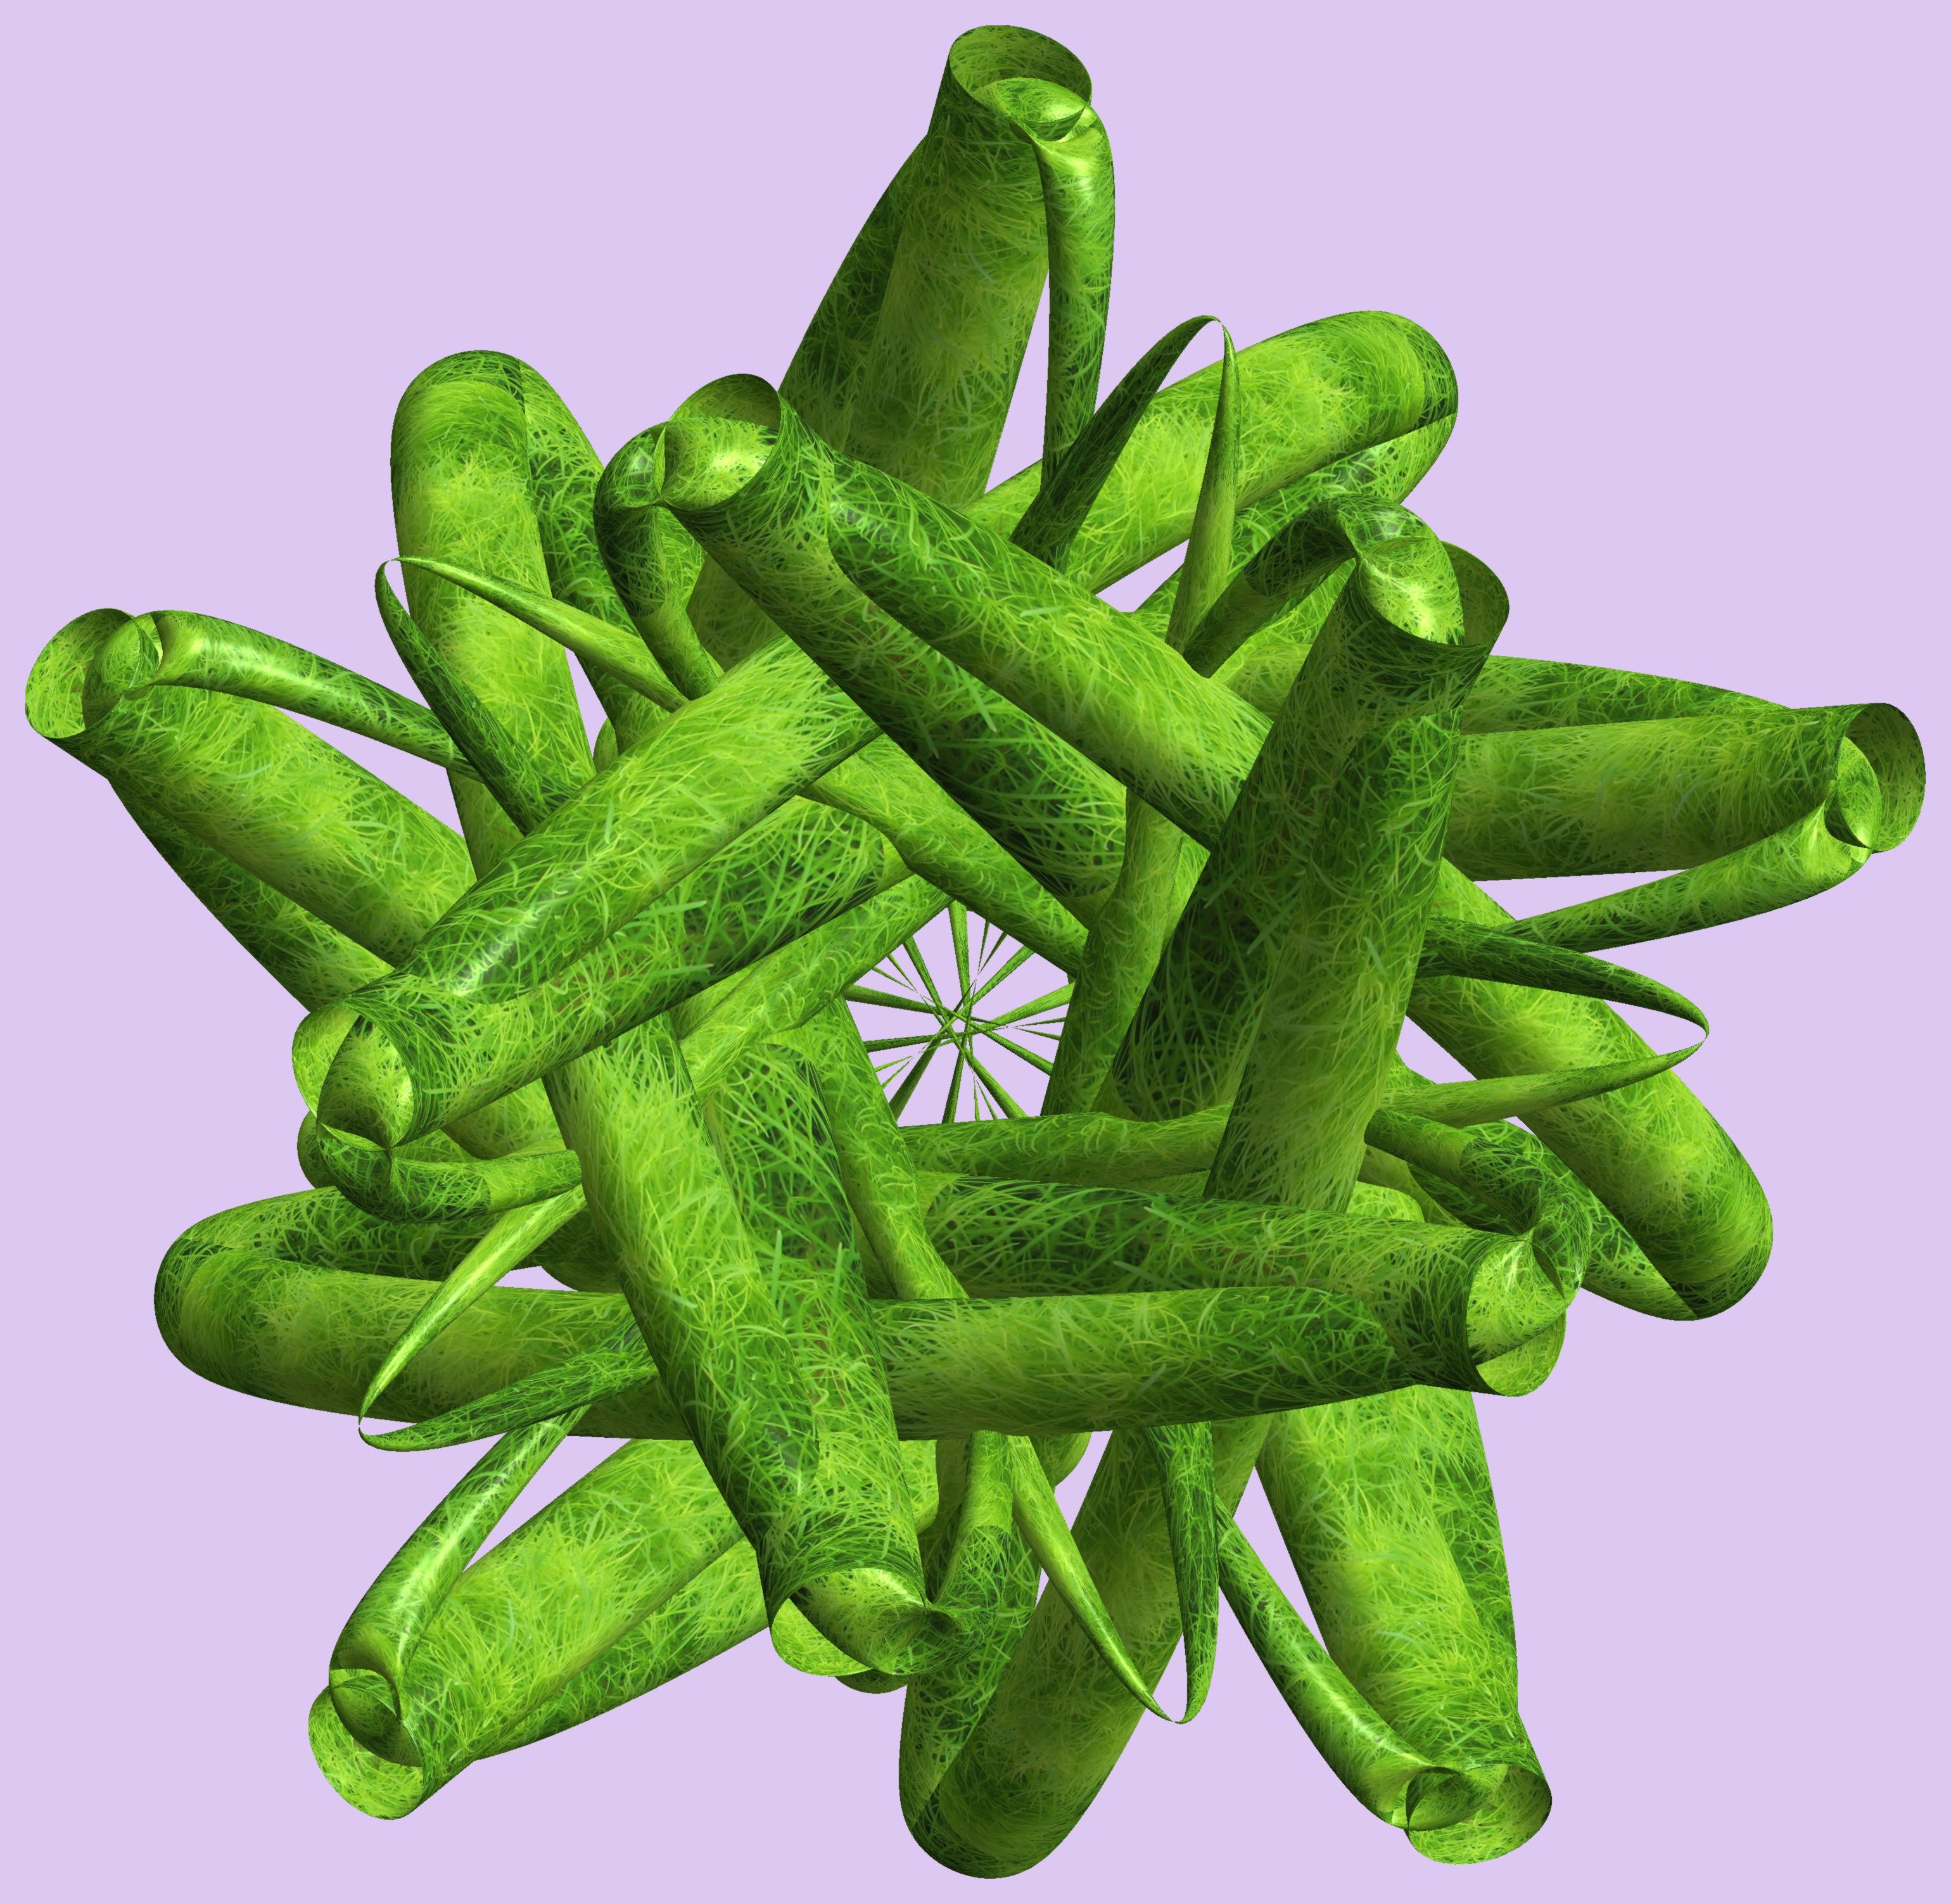
structure, plant, texture, leaf, flower, pattern, food, green, produce, vegetable, cool image, figure, design, symmetry, 3d, graphic, torus, mathematica, cg, parametricplot3d, code, program, algorithm, abstruct, mapping, flowering plant, land plant, fiddlehead fern